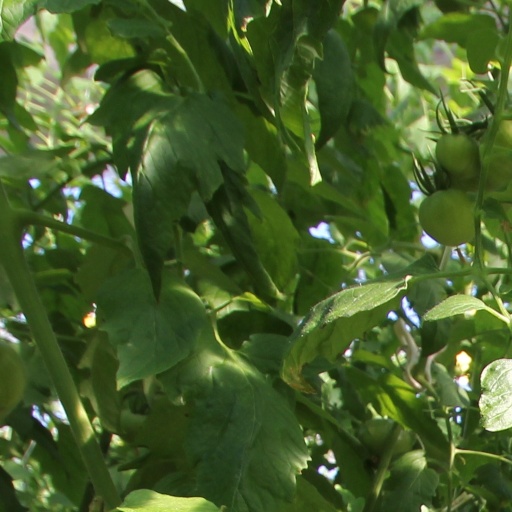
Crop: tomato